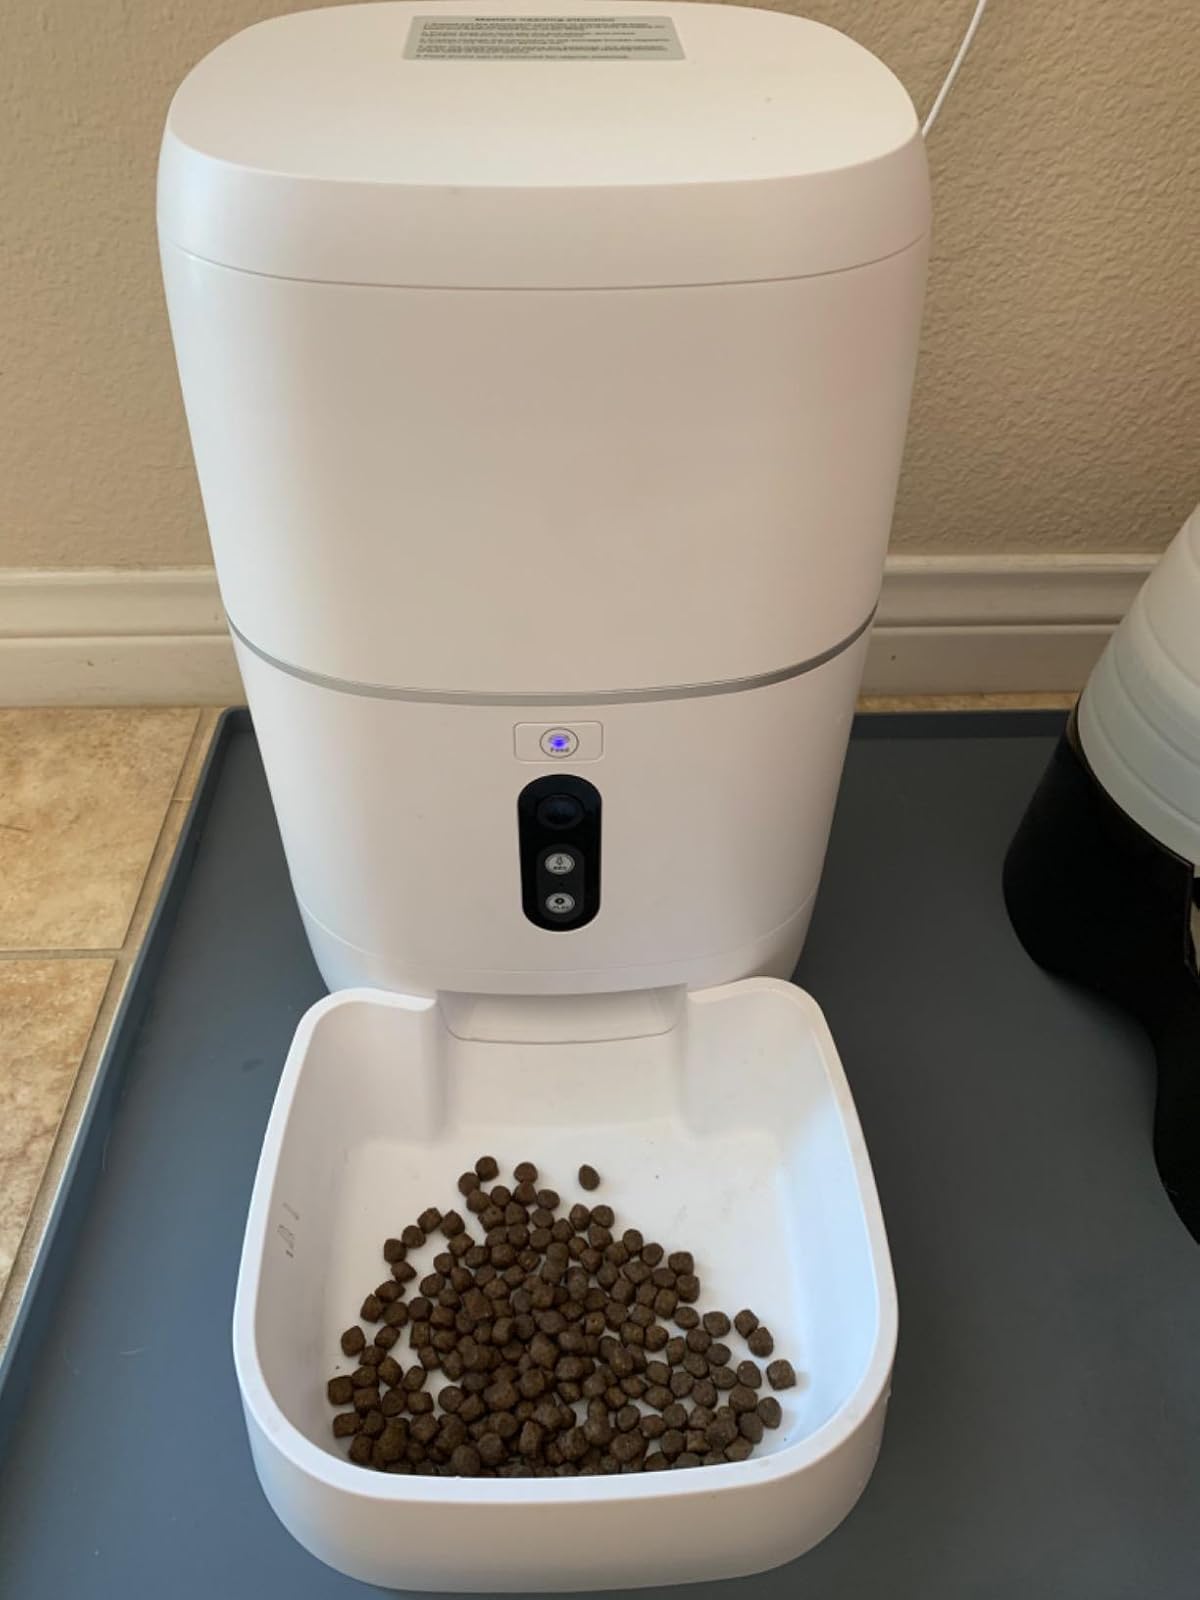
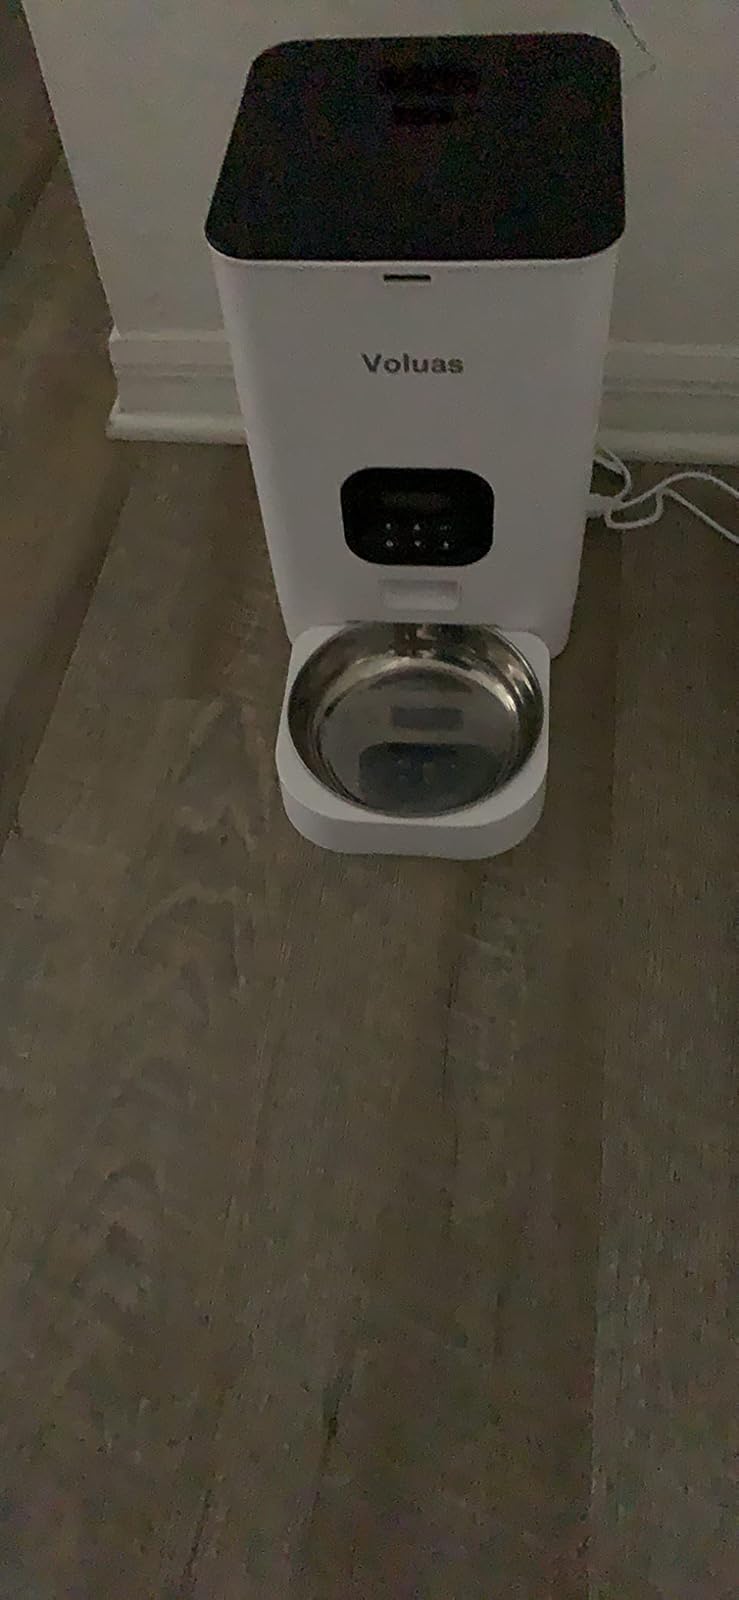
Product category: items_feeder
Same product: no